Detroit Bridgerton Themed Ball

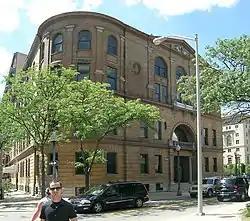
The Harmonie Club, the venue for the event

The event itself was located at the Harmonie Club in Detroit, Michigan. Originally advertised on Instagram, it promised "dancing, live entertainment, exquisite refreshments, and enchanting surprise." Promotion of the event included the promise of live music and ballroom dancing, during "an evening of sophistication, grace, and historical charm" with “music, dance, and exquisite costumes", and that there would be a full orchestra. The itinerary for the "ball" included dance lessons, photo opportunities and a fashion show; the event's website promised a prize of $2,000 for the "Diamond of the Season", the best dressed person, in reference to an award in the series. Tickets ranged in cost from $150 to $1,000, with some paying for a "Duke and Duchess" package which was to include a valet service, dinner, and music.